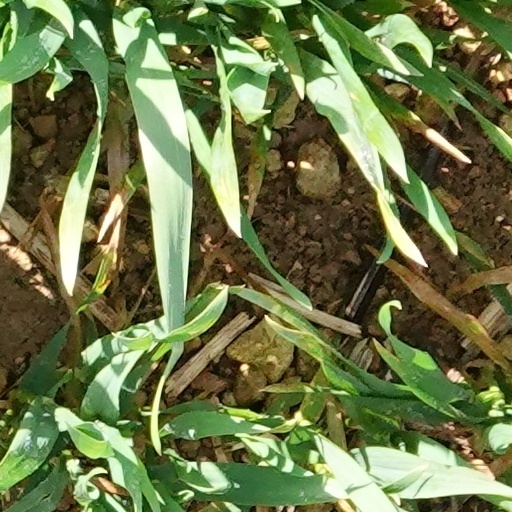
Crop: wheat